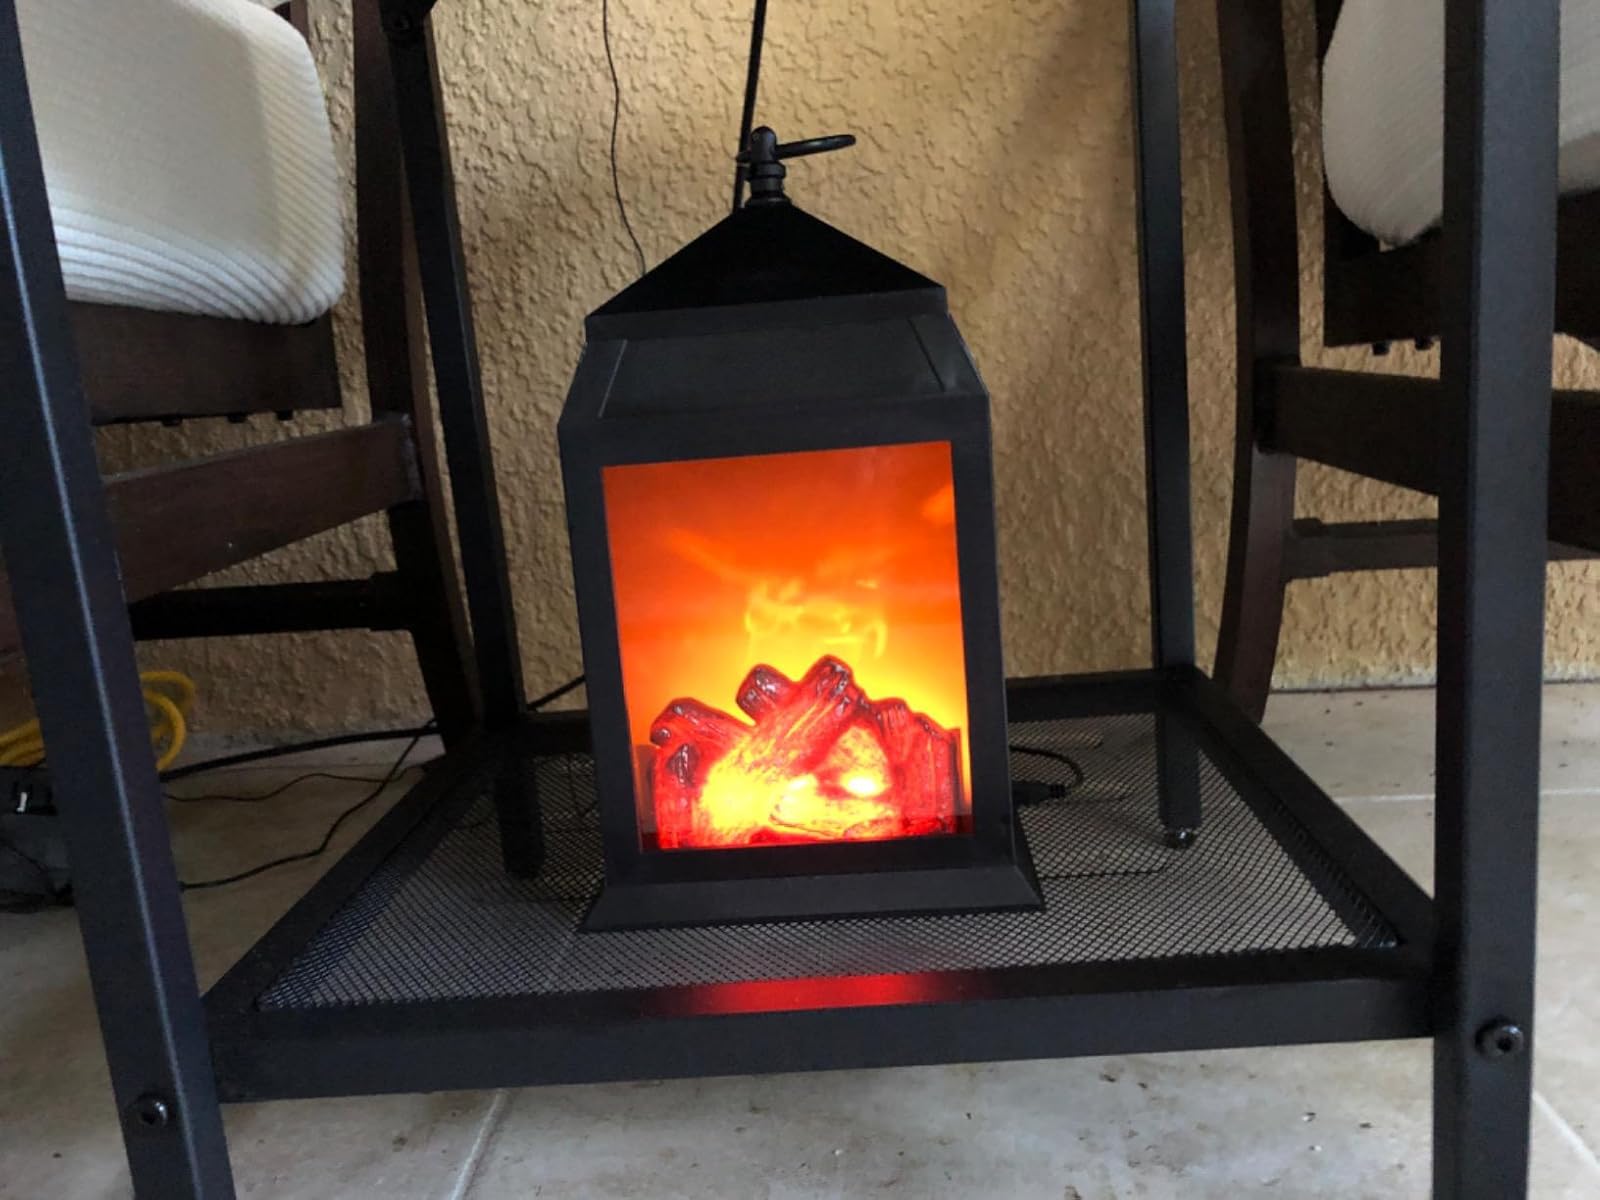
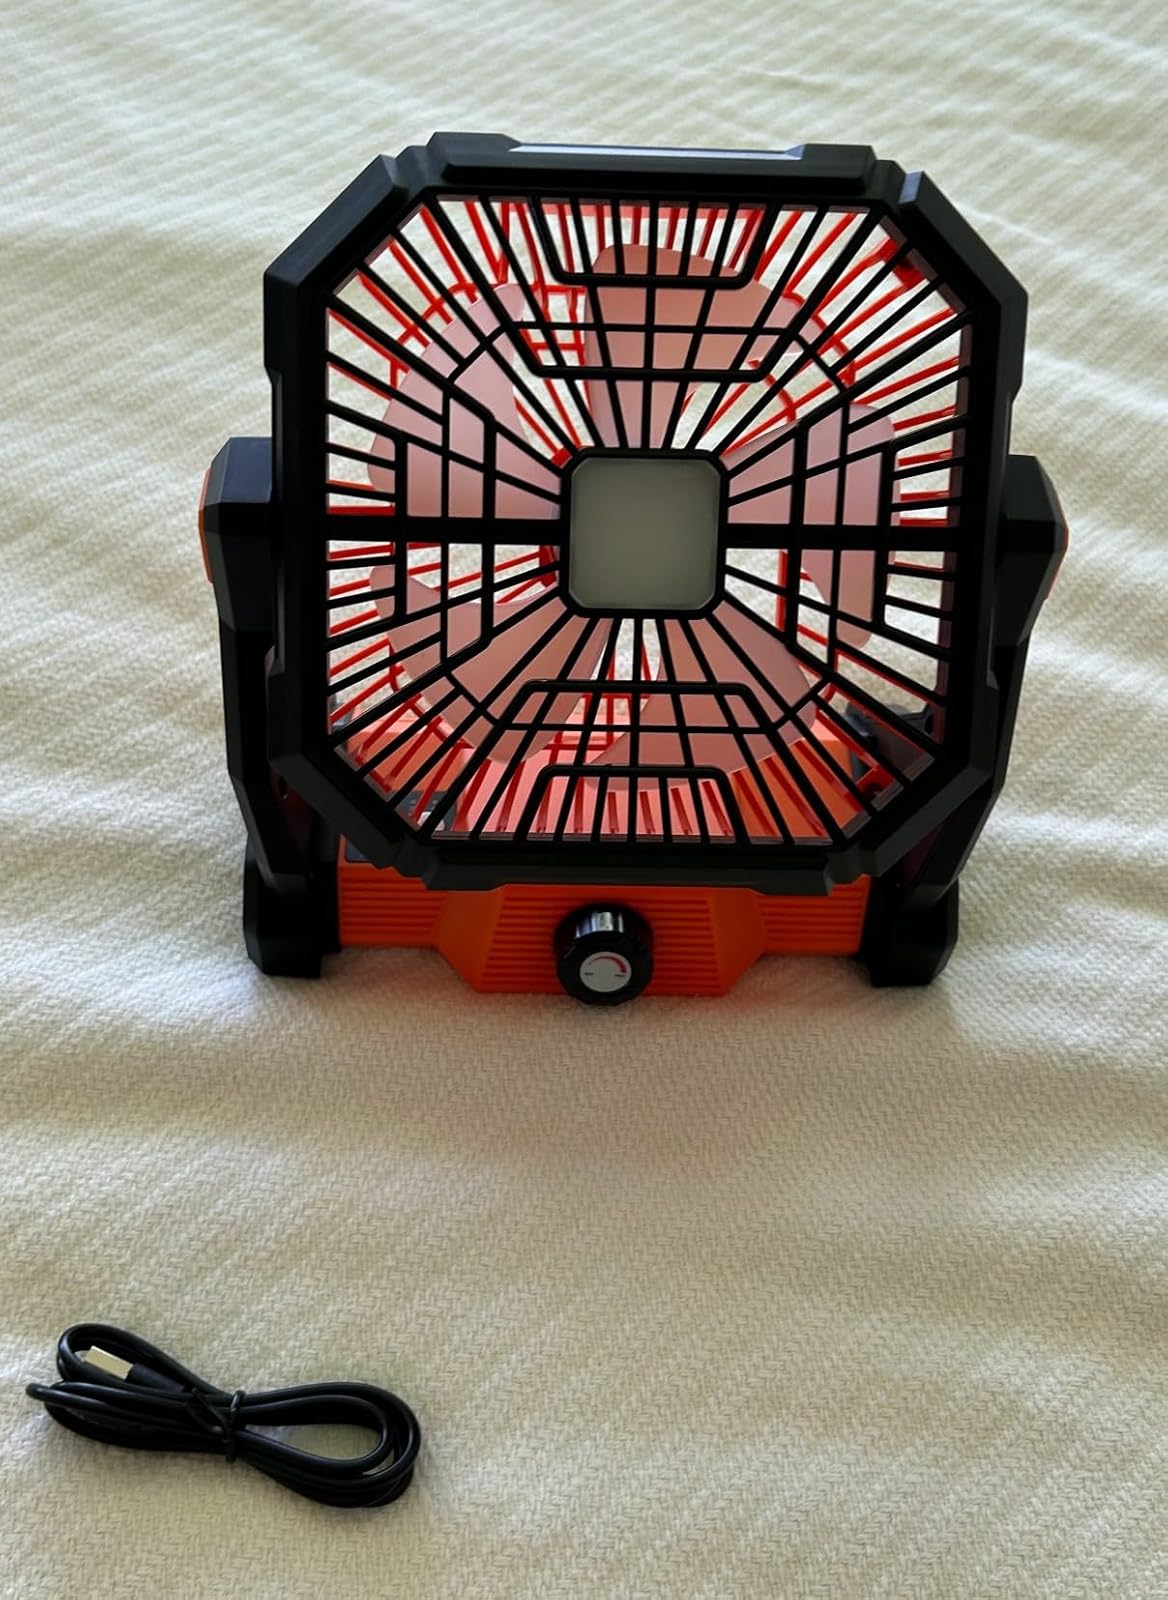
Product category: lantern
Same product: no